The 39 Steps (1935 film)

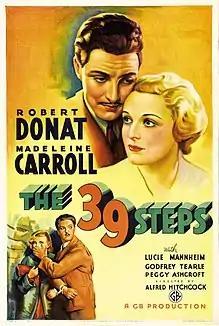
Theatrical release poster

The 39 Steps is a 1935 British spy thriller film directed by Alfred Hitchcock, starring Robert Donat and Madeleine Carroll. It is loosely based on the 1915 novel "The Thirty-Nine Steps" by John Buchan. It concerns a Canadian civilian in London, Richard Hannay, who becomes caught up in preventing an organisation of spies called "The 39 Steps" from stealing British military secrets. Mistakenly accused of the murder of a counter-espionage agent, Hannay goes on the run to Scotland and becomes tangled up with an attractive woman, Pamela, while hoping to stop the spy ring and clear his name.